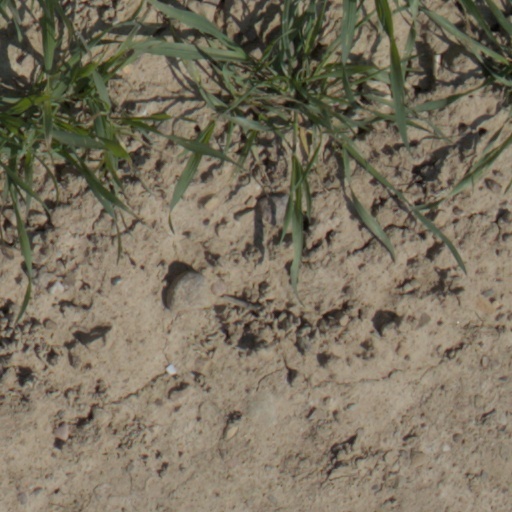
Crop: wheat